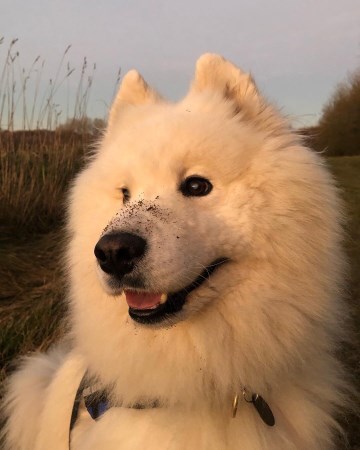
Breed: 2192-n000088-Samoyed